Ahmad Mohseni Garakani

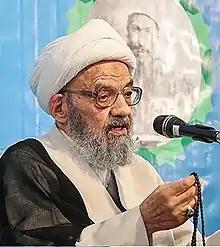
Ayatollah Garakani giving a lecture in 2015

Sheikh Ahmad Mohseni Garakani , (born 1926) is an Iranian Ayatollah. He was the Imam of Friday Prayer in Tuyserkan and the Chief of the Supreme Court of Iran, as well as representing the people of Markazi province in the Assembly of Experts from 1998 to 2024.